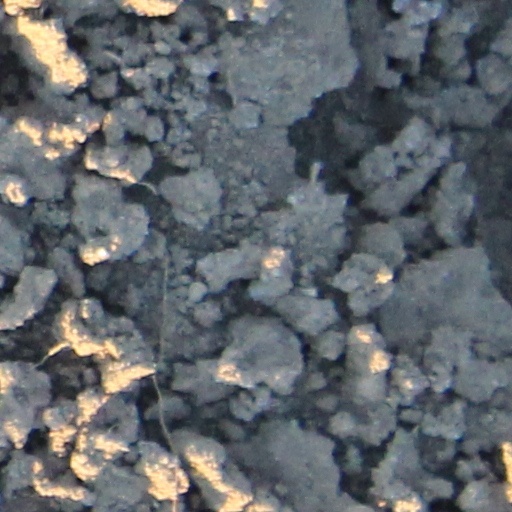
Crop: wheat